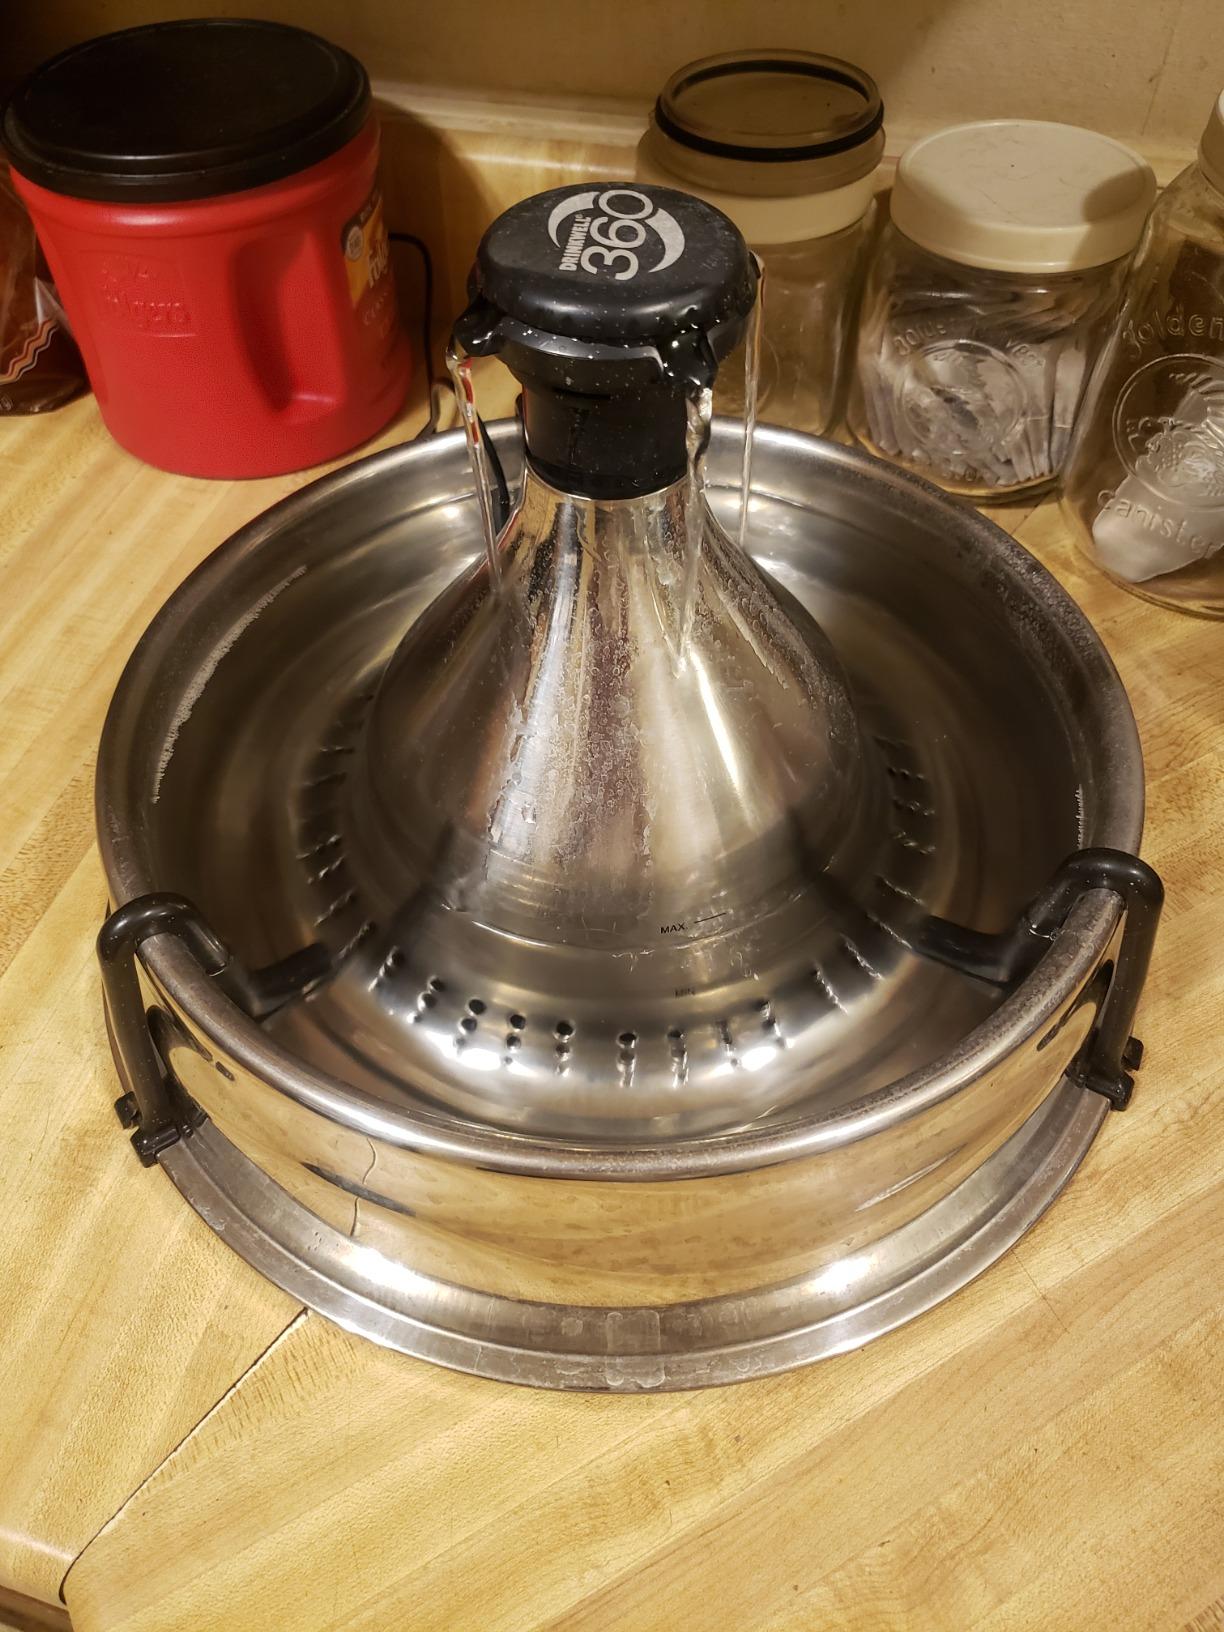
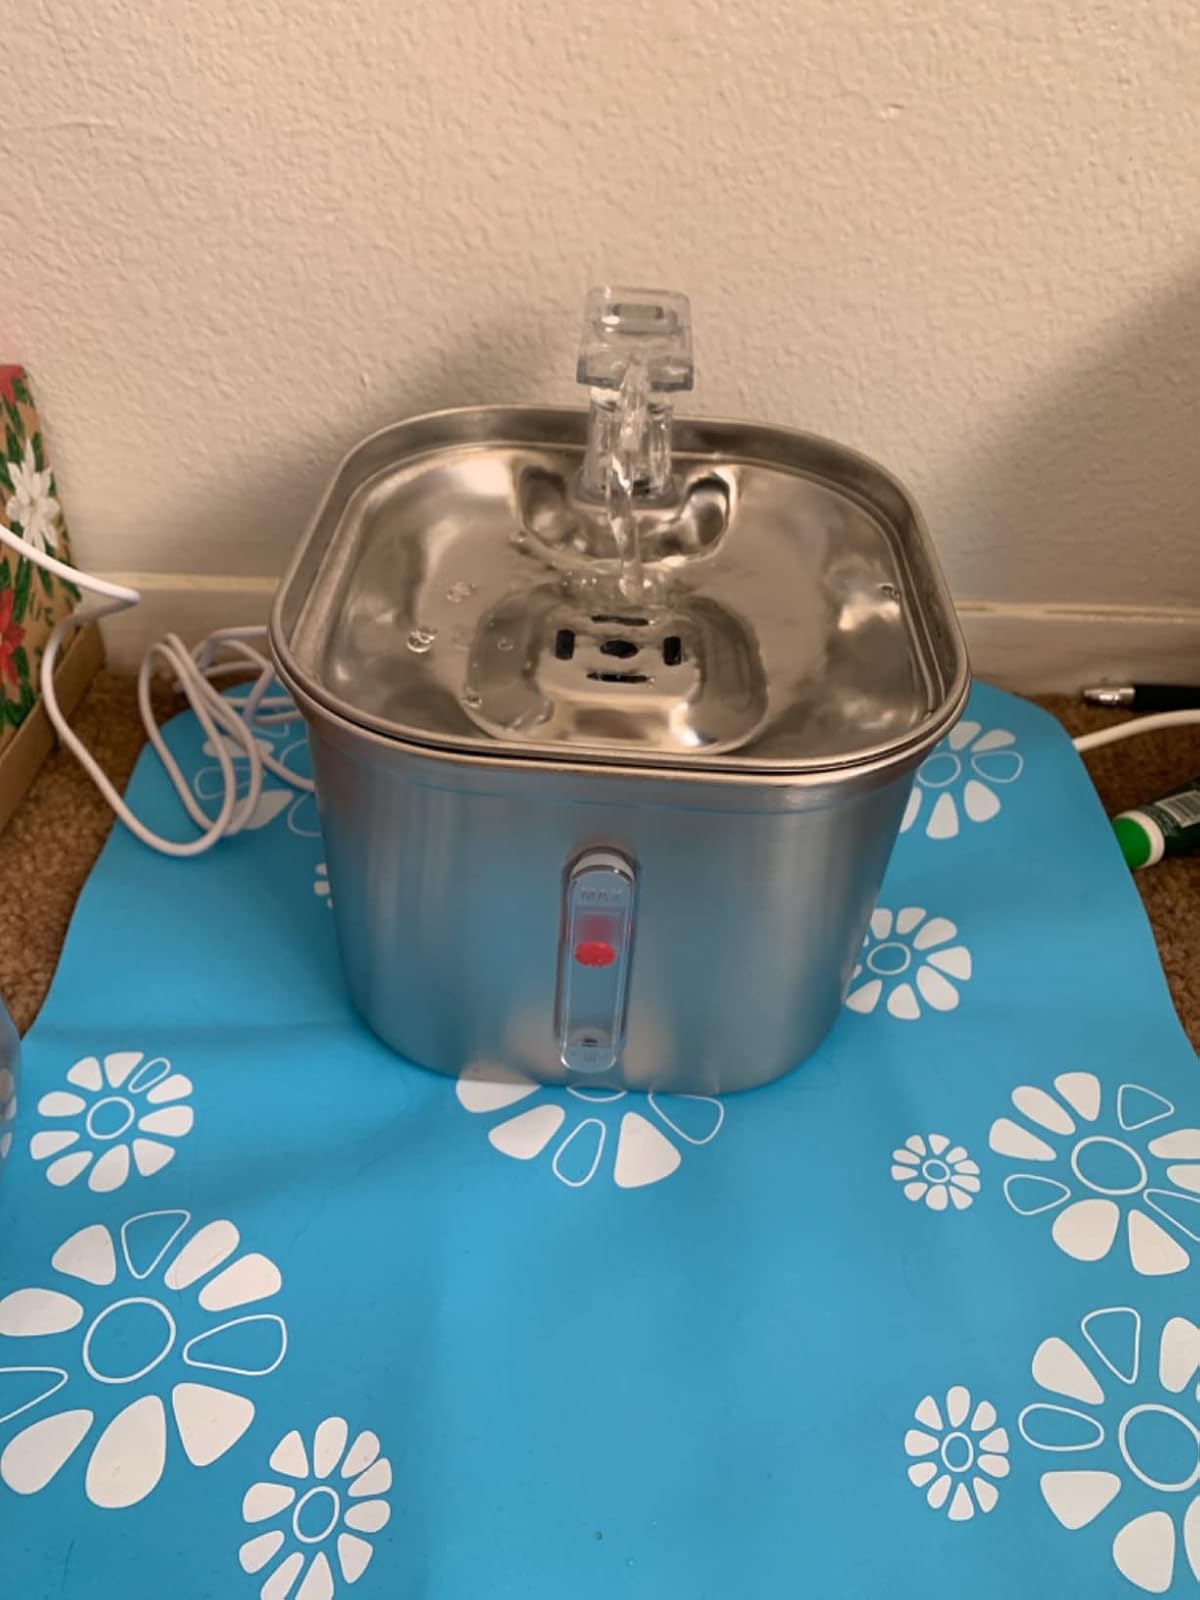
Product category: items_bowl
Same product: no